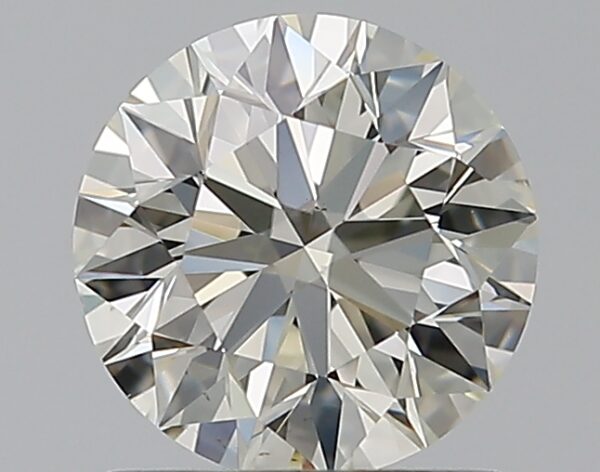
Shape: round
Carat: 0.9
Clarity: VS1
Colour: K
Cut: EX
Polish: EX
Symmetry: EX
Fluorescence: M
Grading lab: GIA
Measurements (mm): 6.12 x 6.16 x 3.85